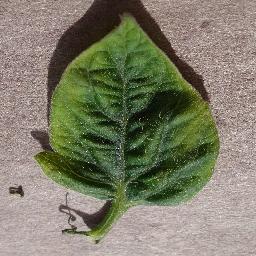
Label: Tomato___Tomato_Yellow_Leaf_Curl_Virus